Winter Park, Florida

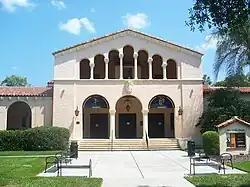
Annie Russell Theatre, located on the campus of Rollins College

In 1972, Henry Swanson, an agricultural agent and "resident layman expert on Central Florida water," wrote a letter to the editor warning Orange County mayors of the sinkhole danger that could be posed by overdevelopment and excessive groundwater use. Swanson predicted that the west Winter Park area would be especially at risk. In May 1981, during a period of record-low water levels in Florida's limestone aquifer, a massive sinkhole opened near the corner of Denning Drive and Fairbanks Avenue.